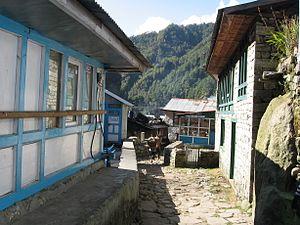
Jorsale est un petit village dans le Khumbu au Népal. Il se trouve au nord de Monjo et au sud de Namche Bazaar, sur la rive droite de la rivière Duth Kosi, il est situé à 2 740 m d'altitude.